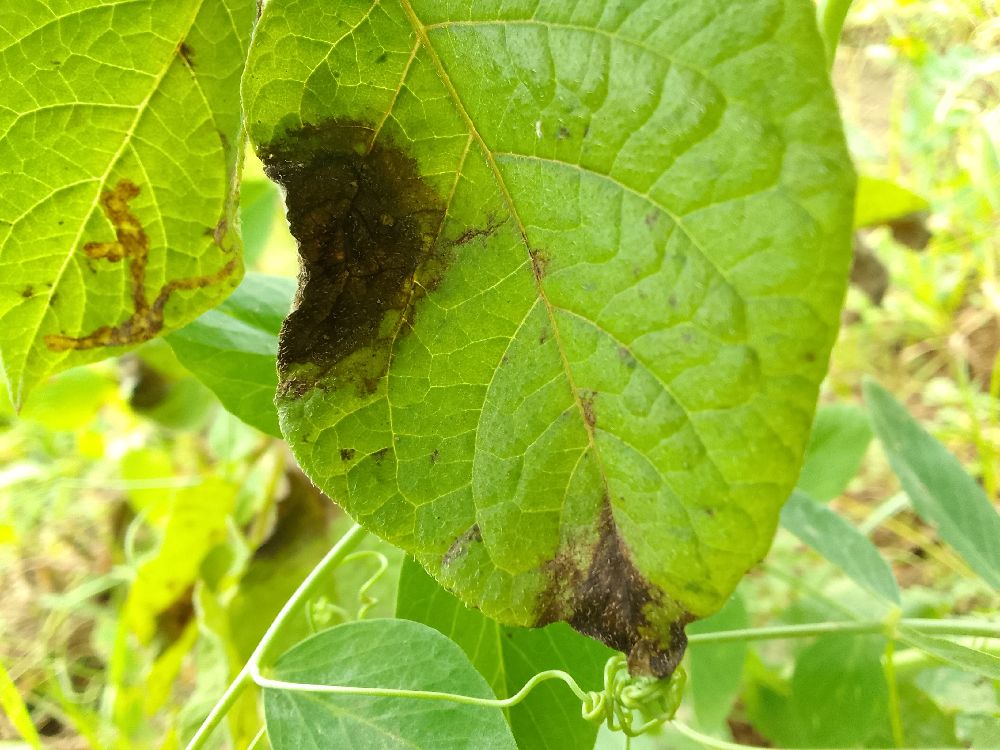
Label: Late blight